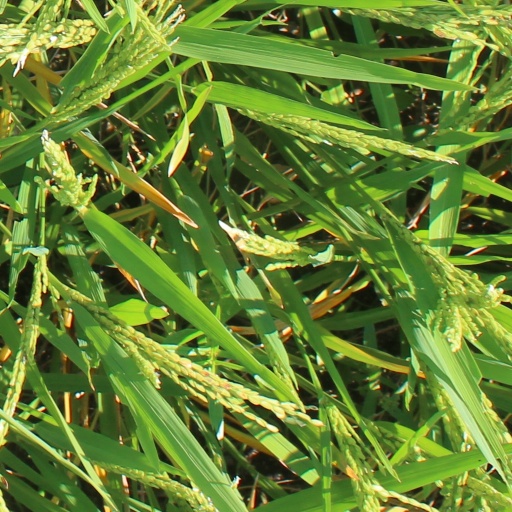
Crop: rice